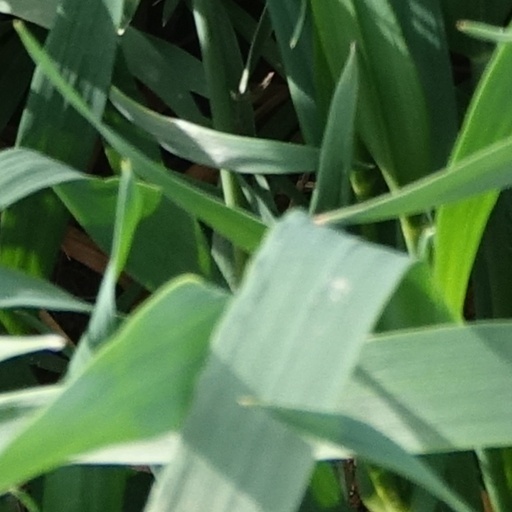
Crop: wheat